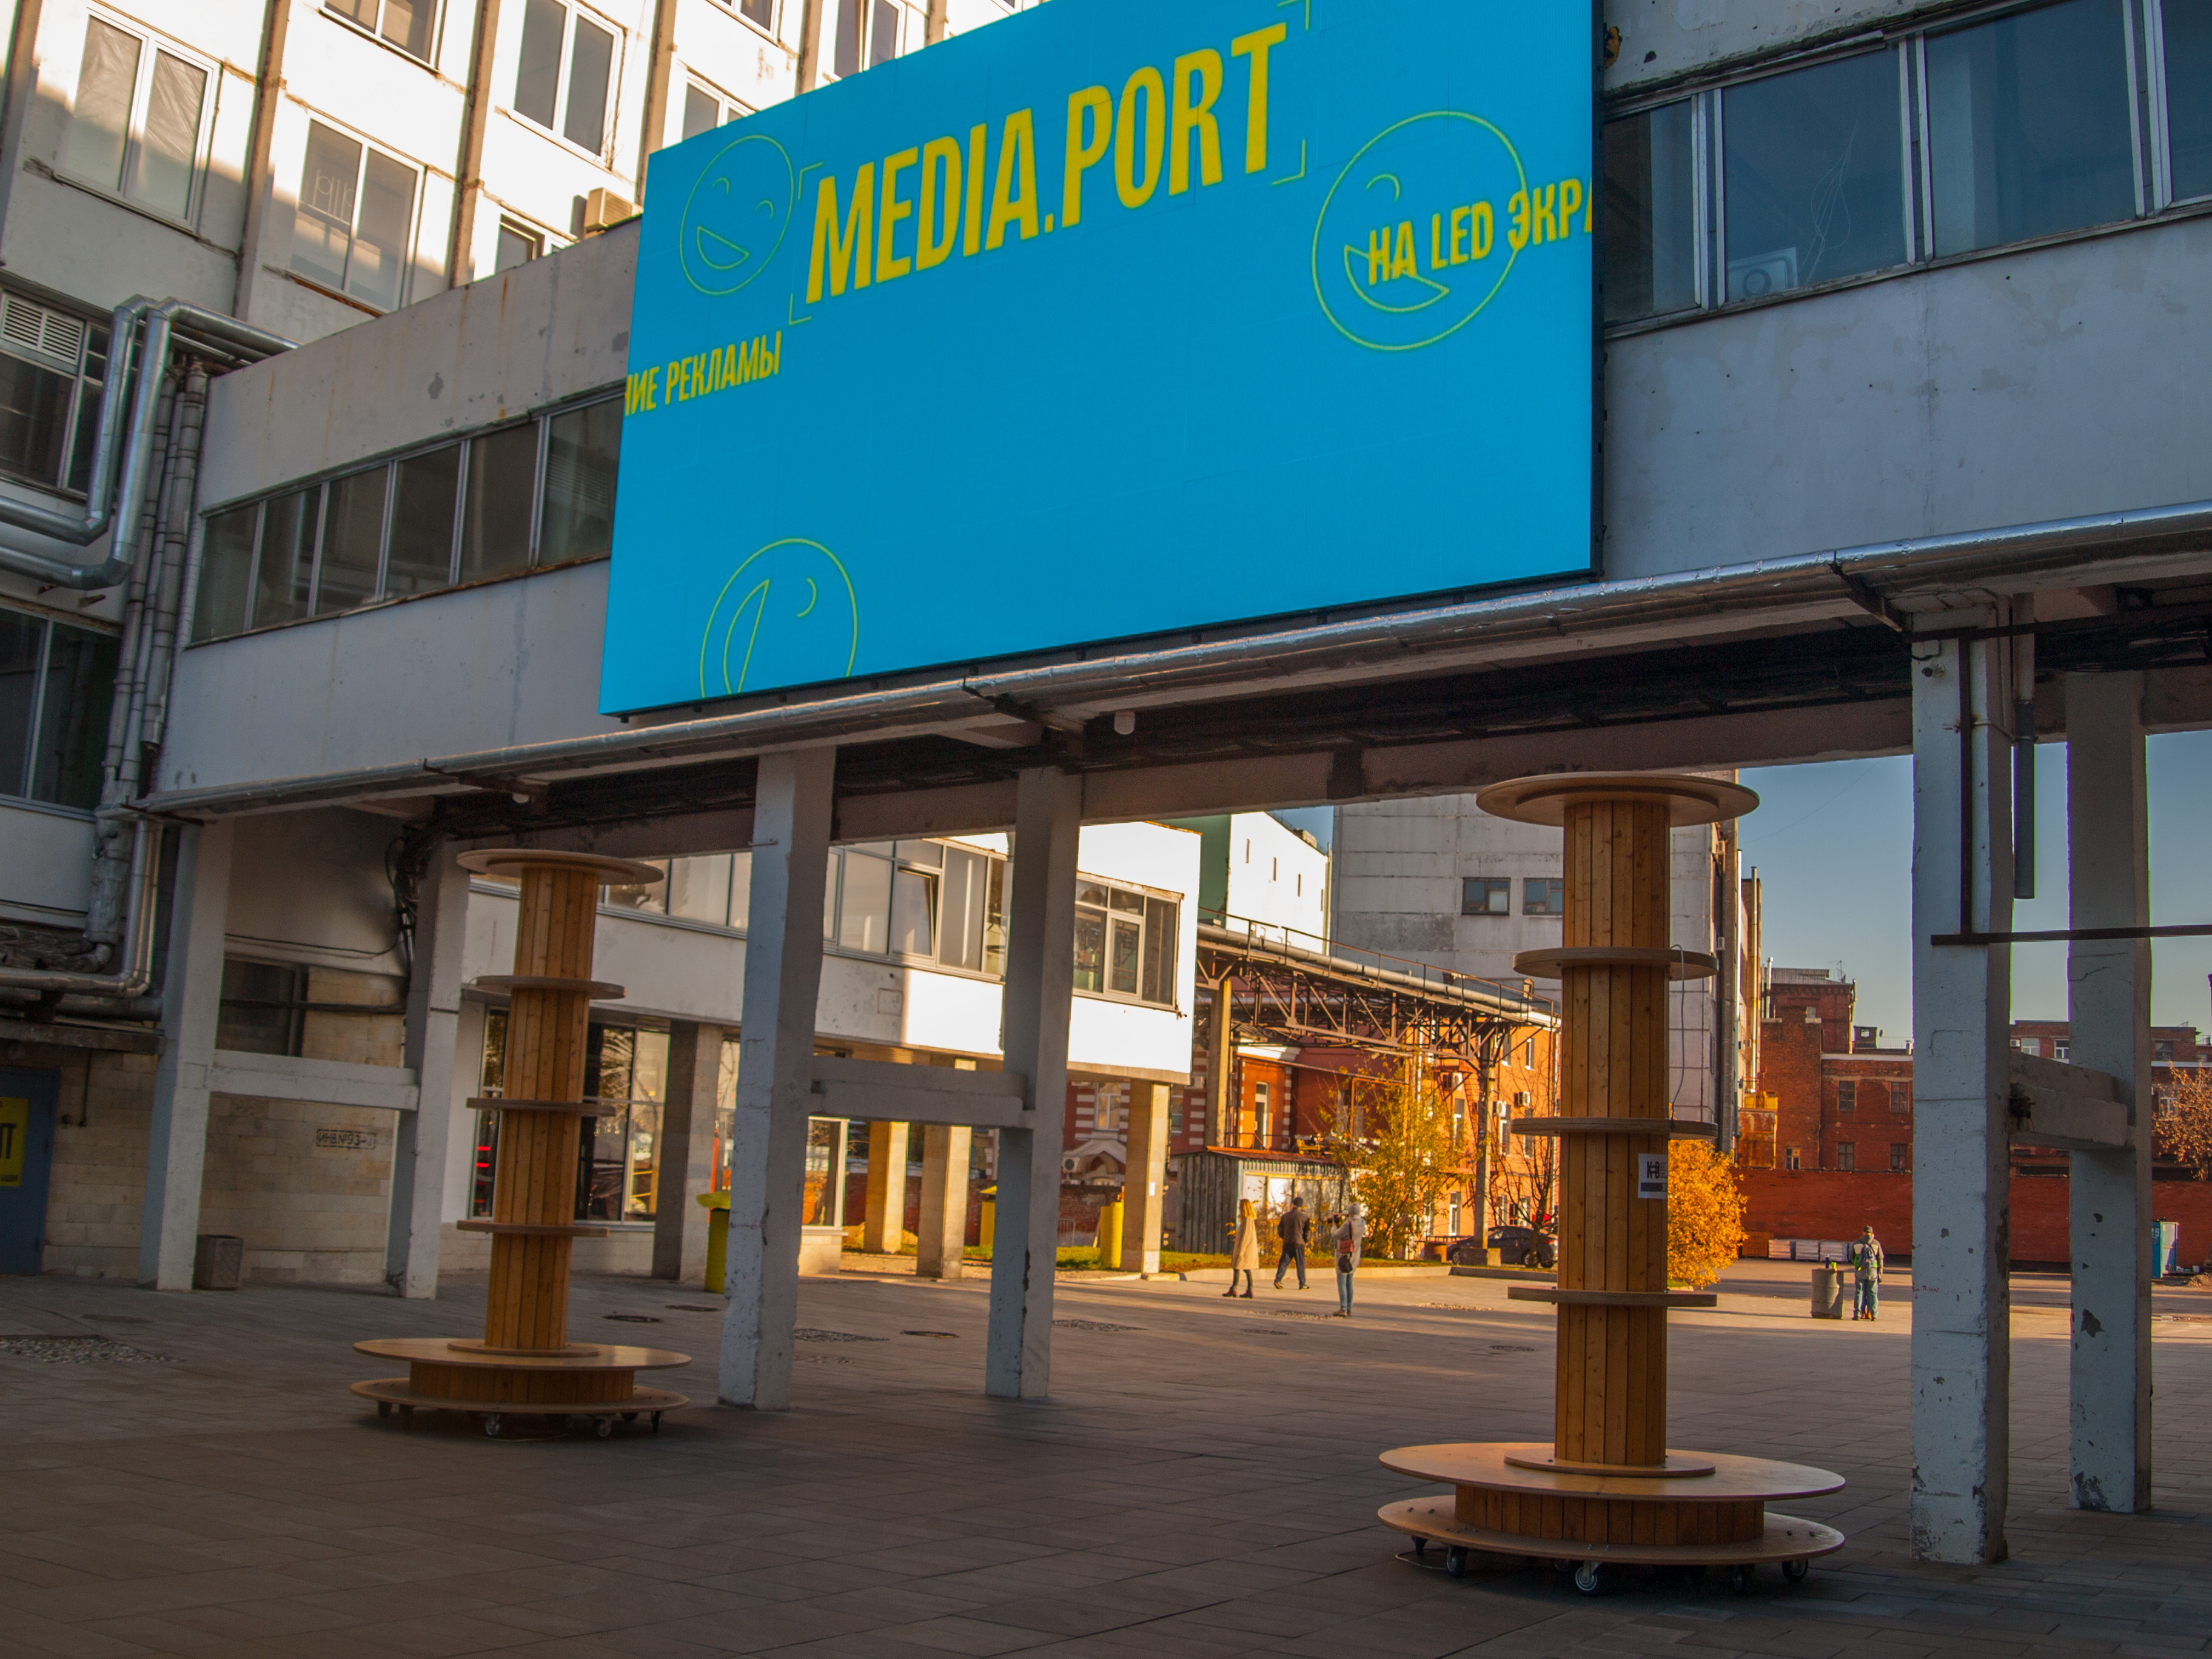
images, building, architecture, facade, urban area, city, mixed use, signage, advertising, outlet store, street